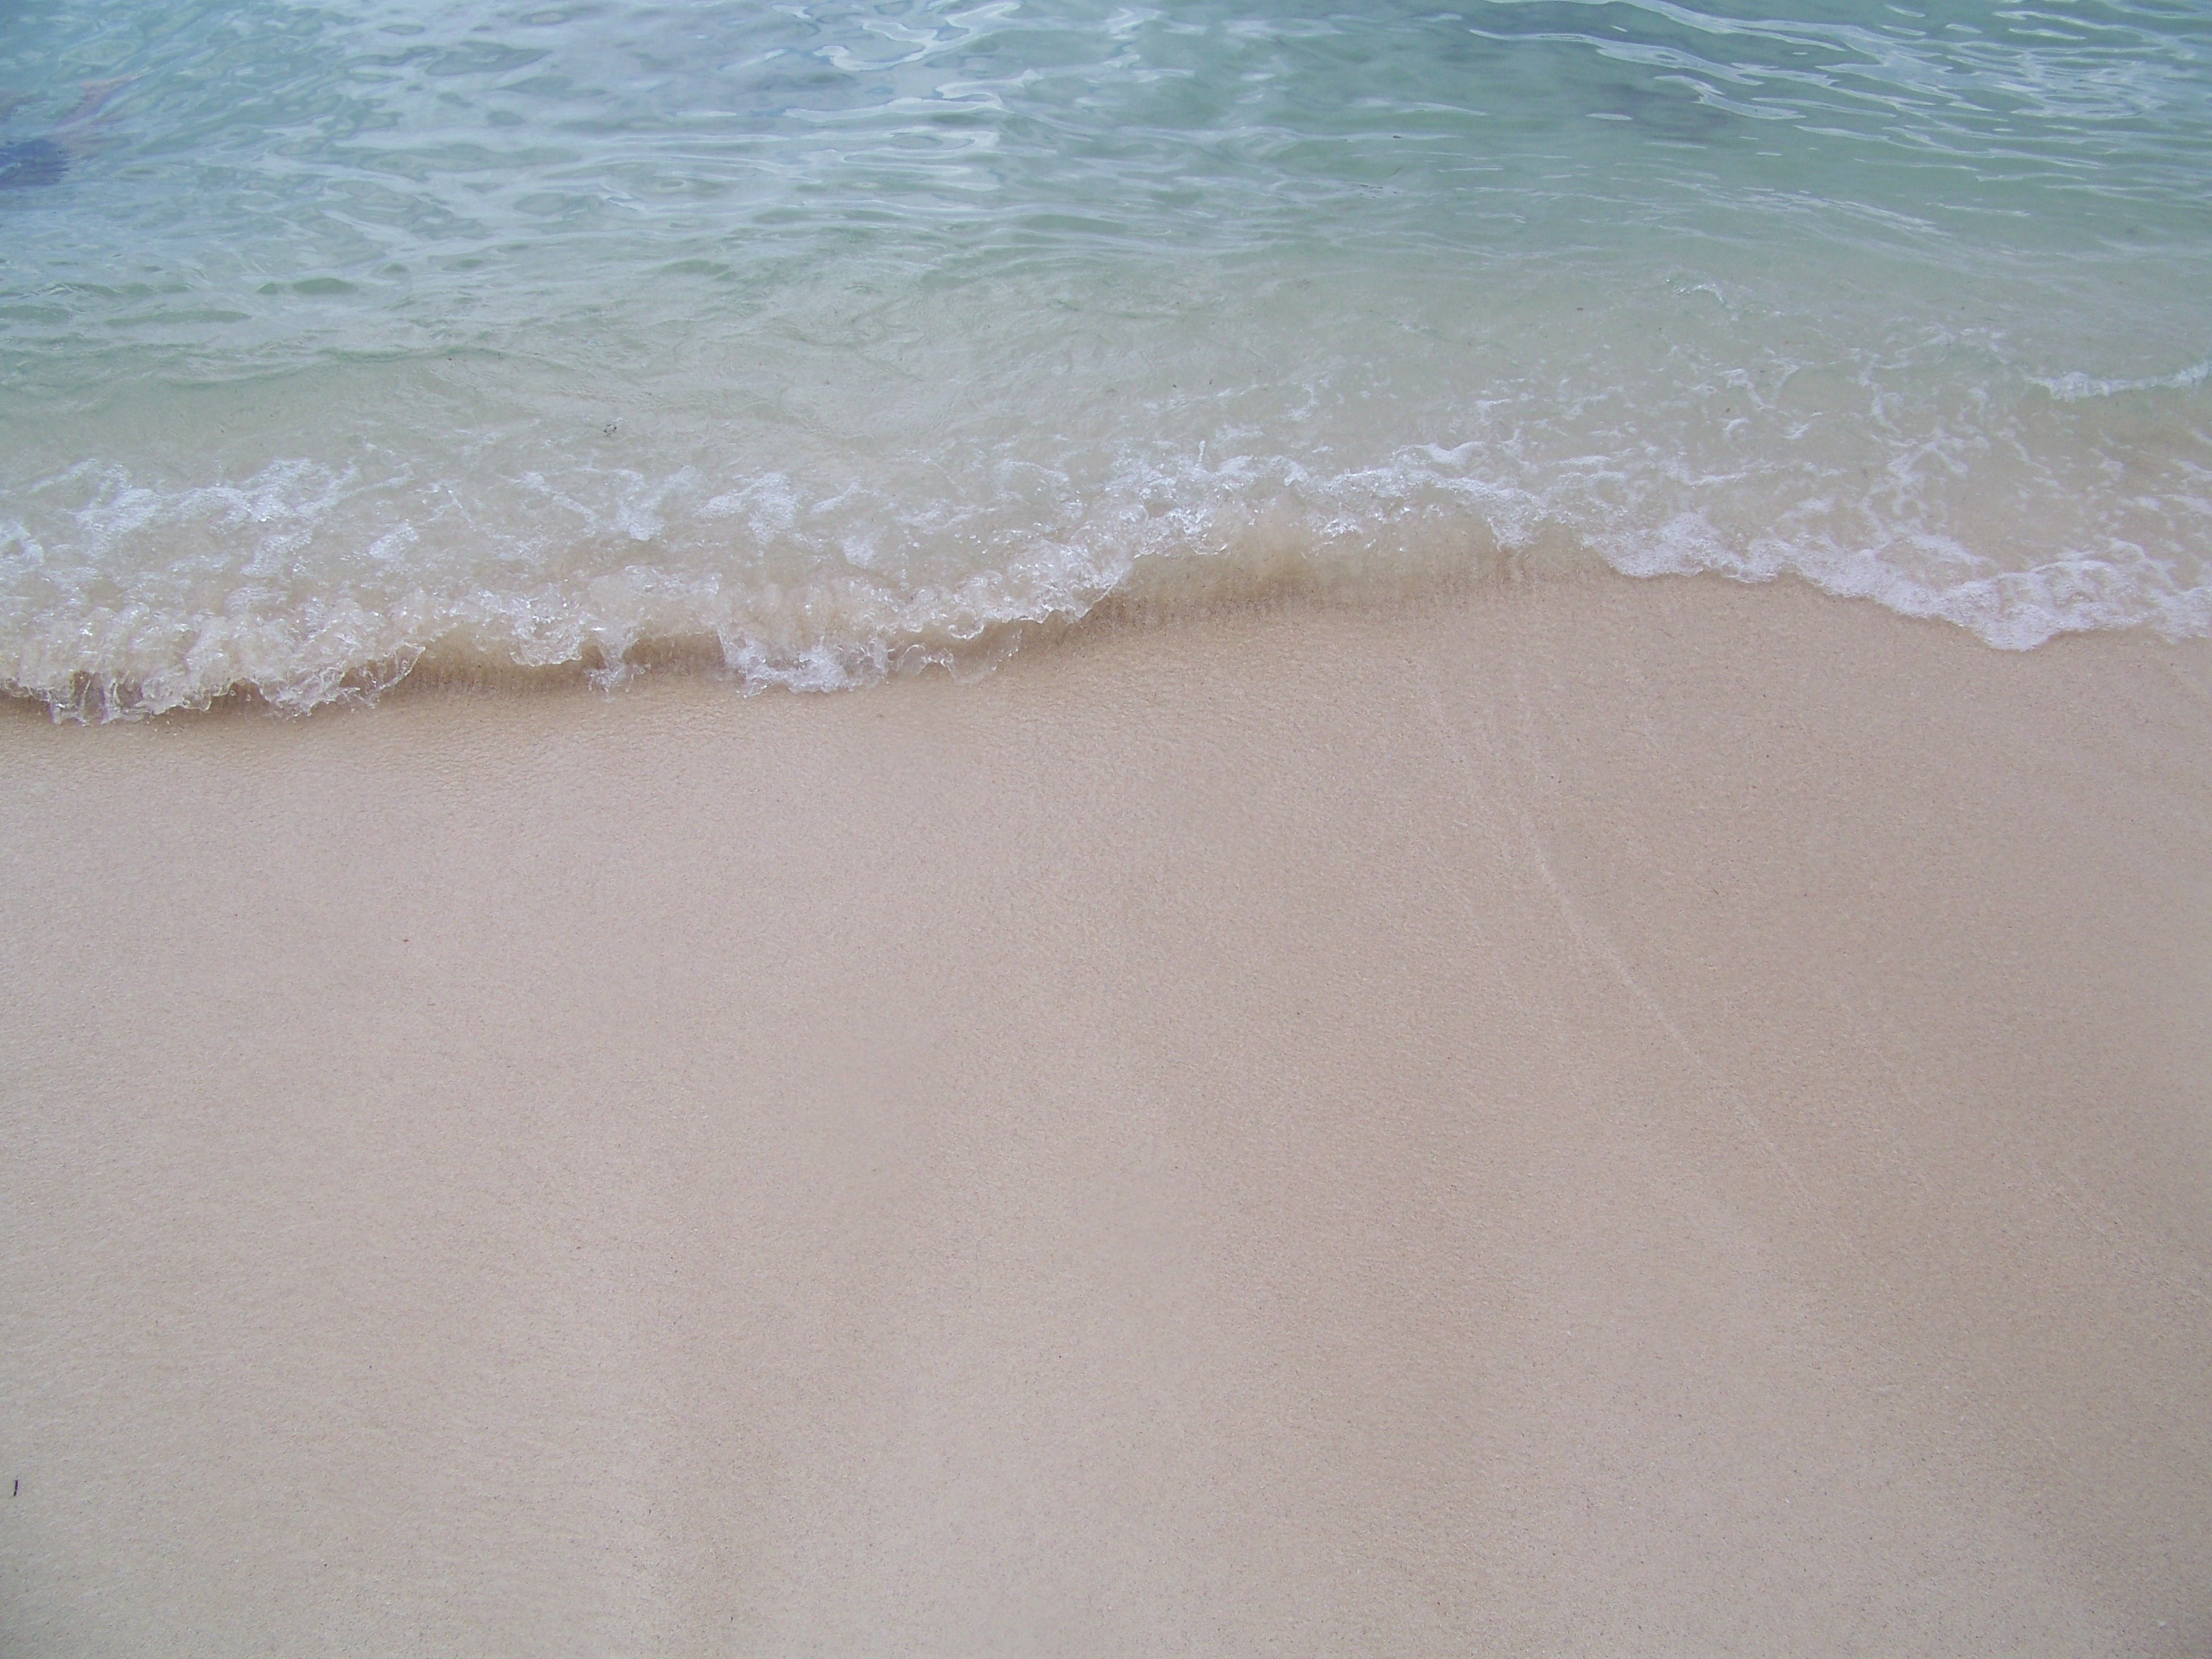
beach, sea, water, sand, ocean, white, wave, vacation, shoreline, paradise, blue, material, waves, wind wave